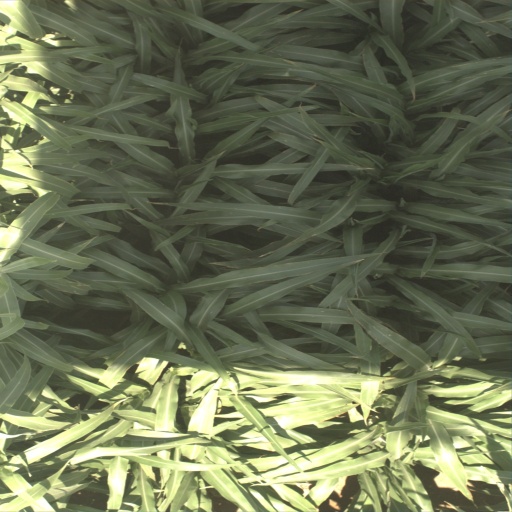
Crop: sorghum